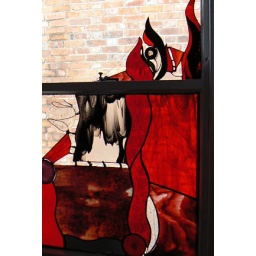
stained glass in window - top &amp;amp; bottom